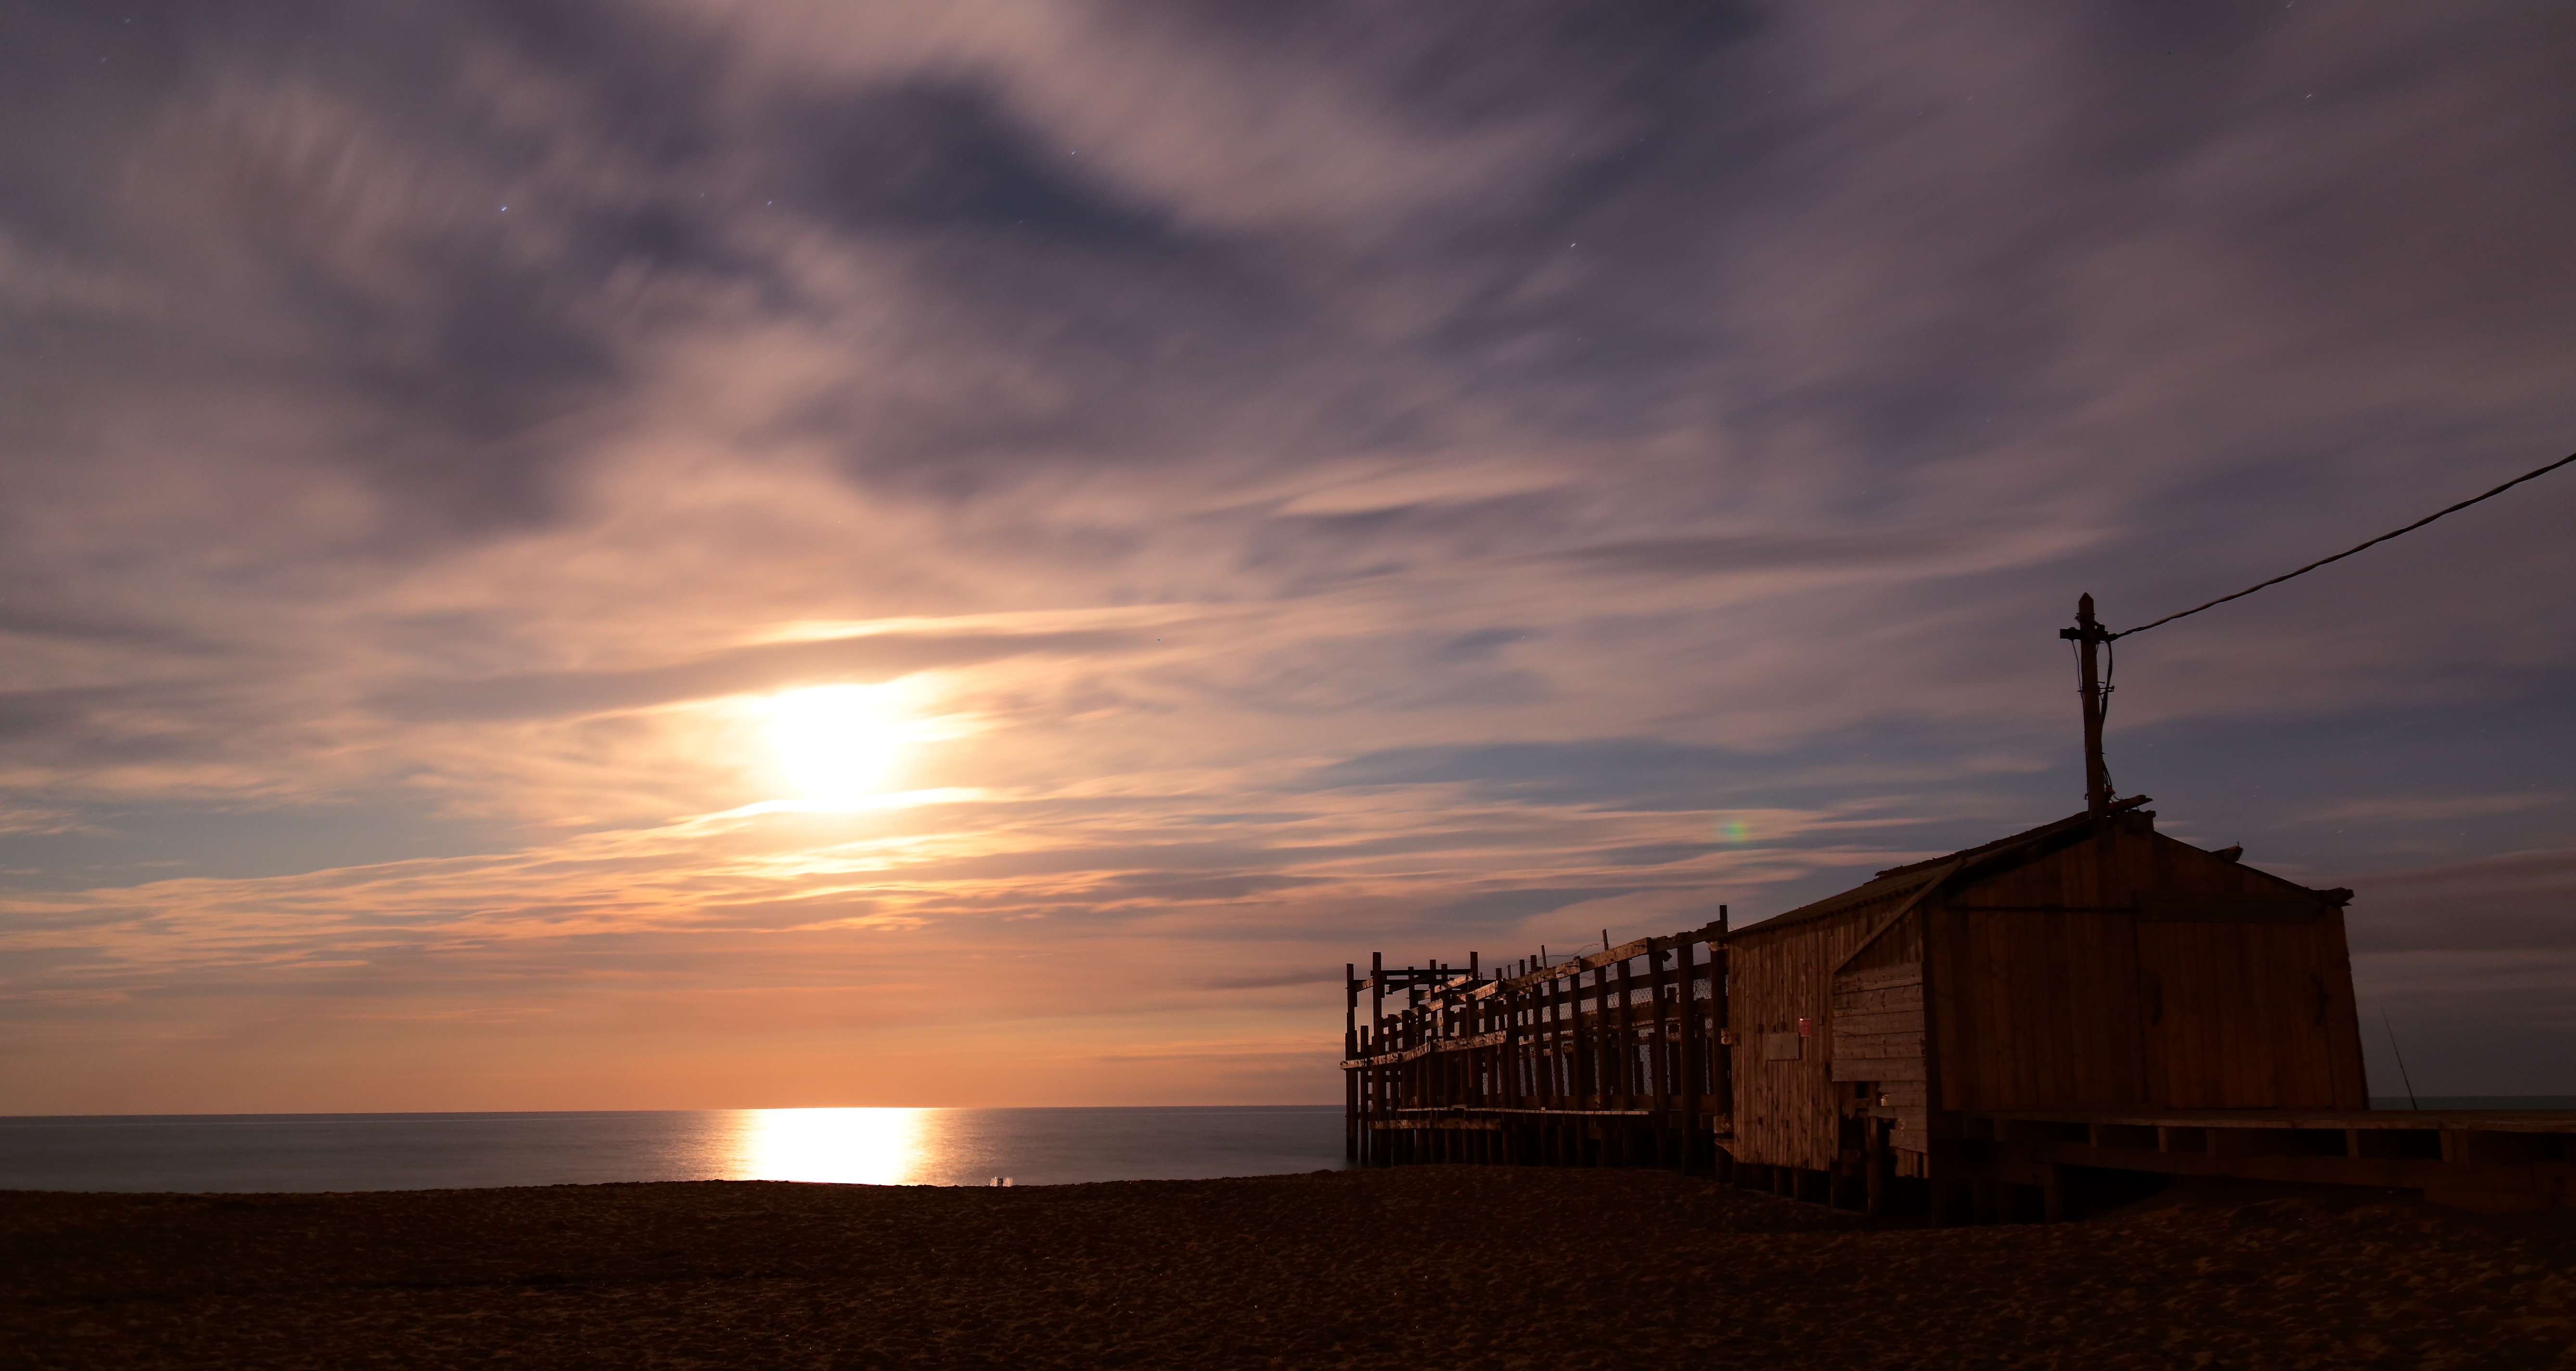
sea, horizon, cloud, sky, sun, sunrise, sunset, sunlight, morning, dawn, dusk, evening, afterglow